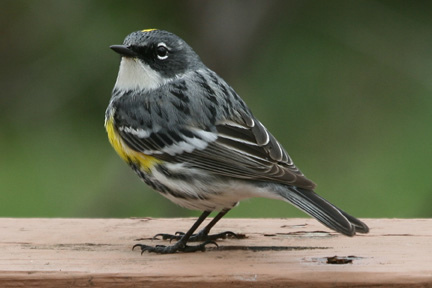
this bird has a plump grey, black, and white body, with a white throat that is very noticeable.
a small bird with a yellow breast, solid white throat, yellow streak on its crown and black, grey and white on the rest of its body.
a small round bird with a gray and black striped body and a yellow patch on the chest.
this is a grey bird with a yellow breast, white throat and a yellow crown on its head.
this plump black and white bird has bright yellow accents on it's breast and the top of it's head.
this black and white bird has a distinct yellow patch on the breast and top of head.
the bird has a bluish gray head and back with a yellow patch on the breast and on the crown, also a white eyering, black wings with white wing barsblack and grey bird with white neck and yellow chest.
this little bird is black and white and has a small spot of yellow on its breast its has white above and below its eye
this bird has wings that are black and has a yellow chest
Species: Myrtle Warbler